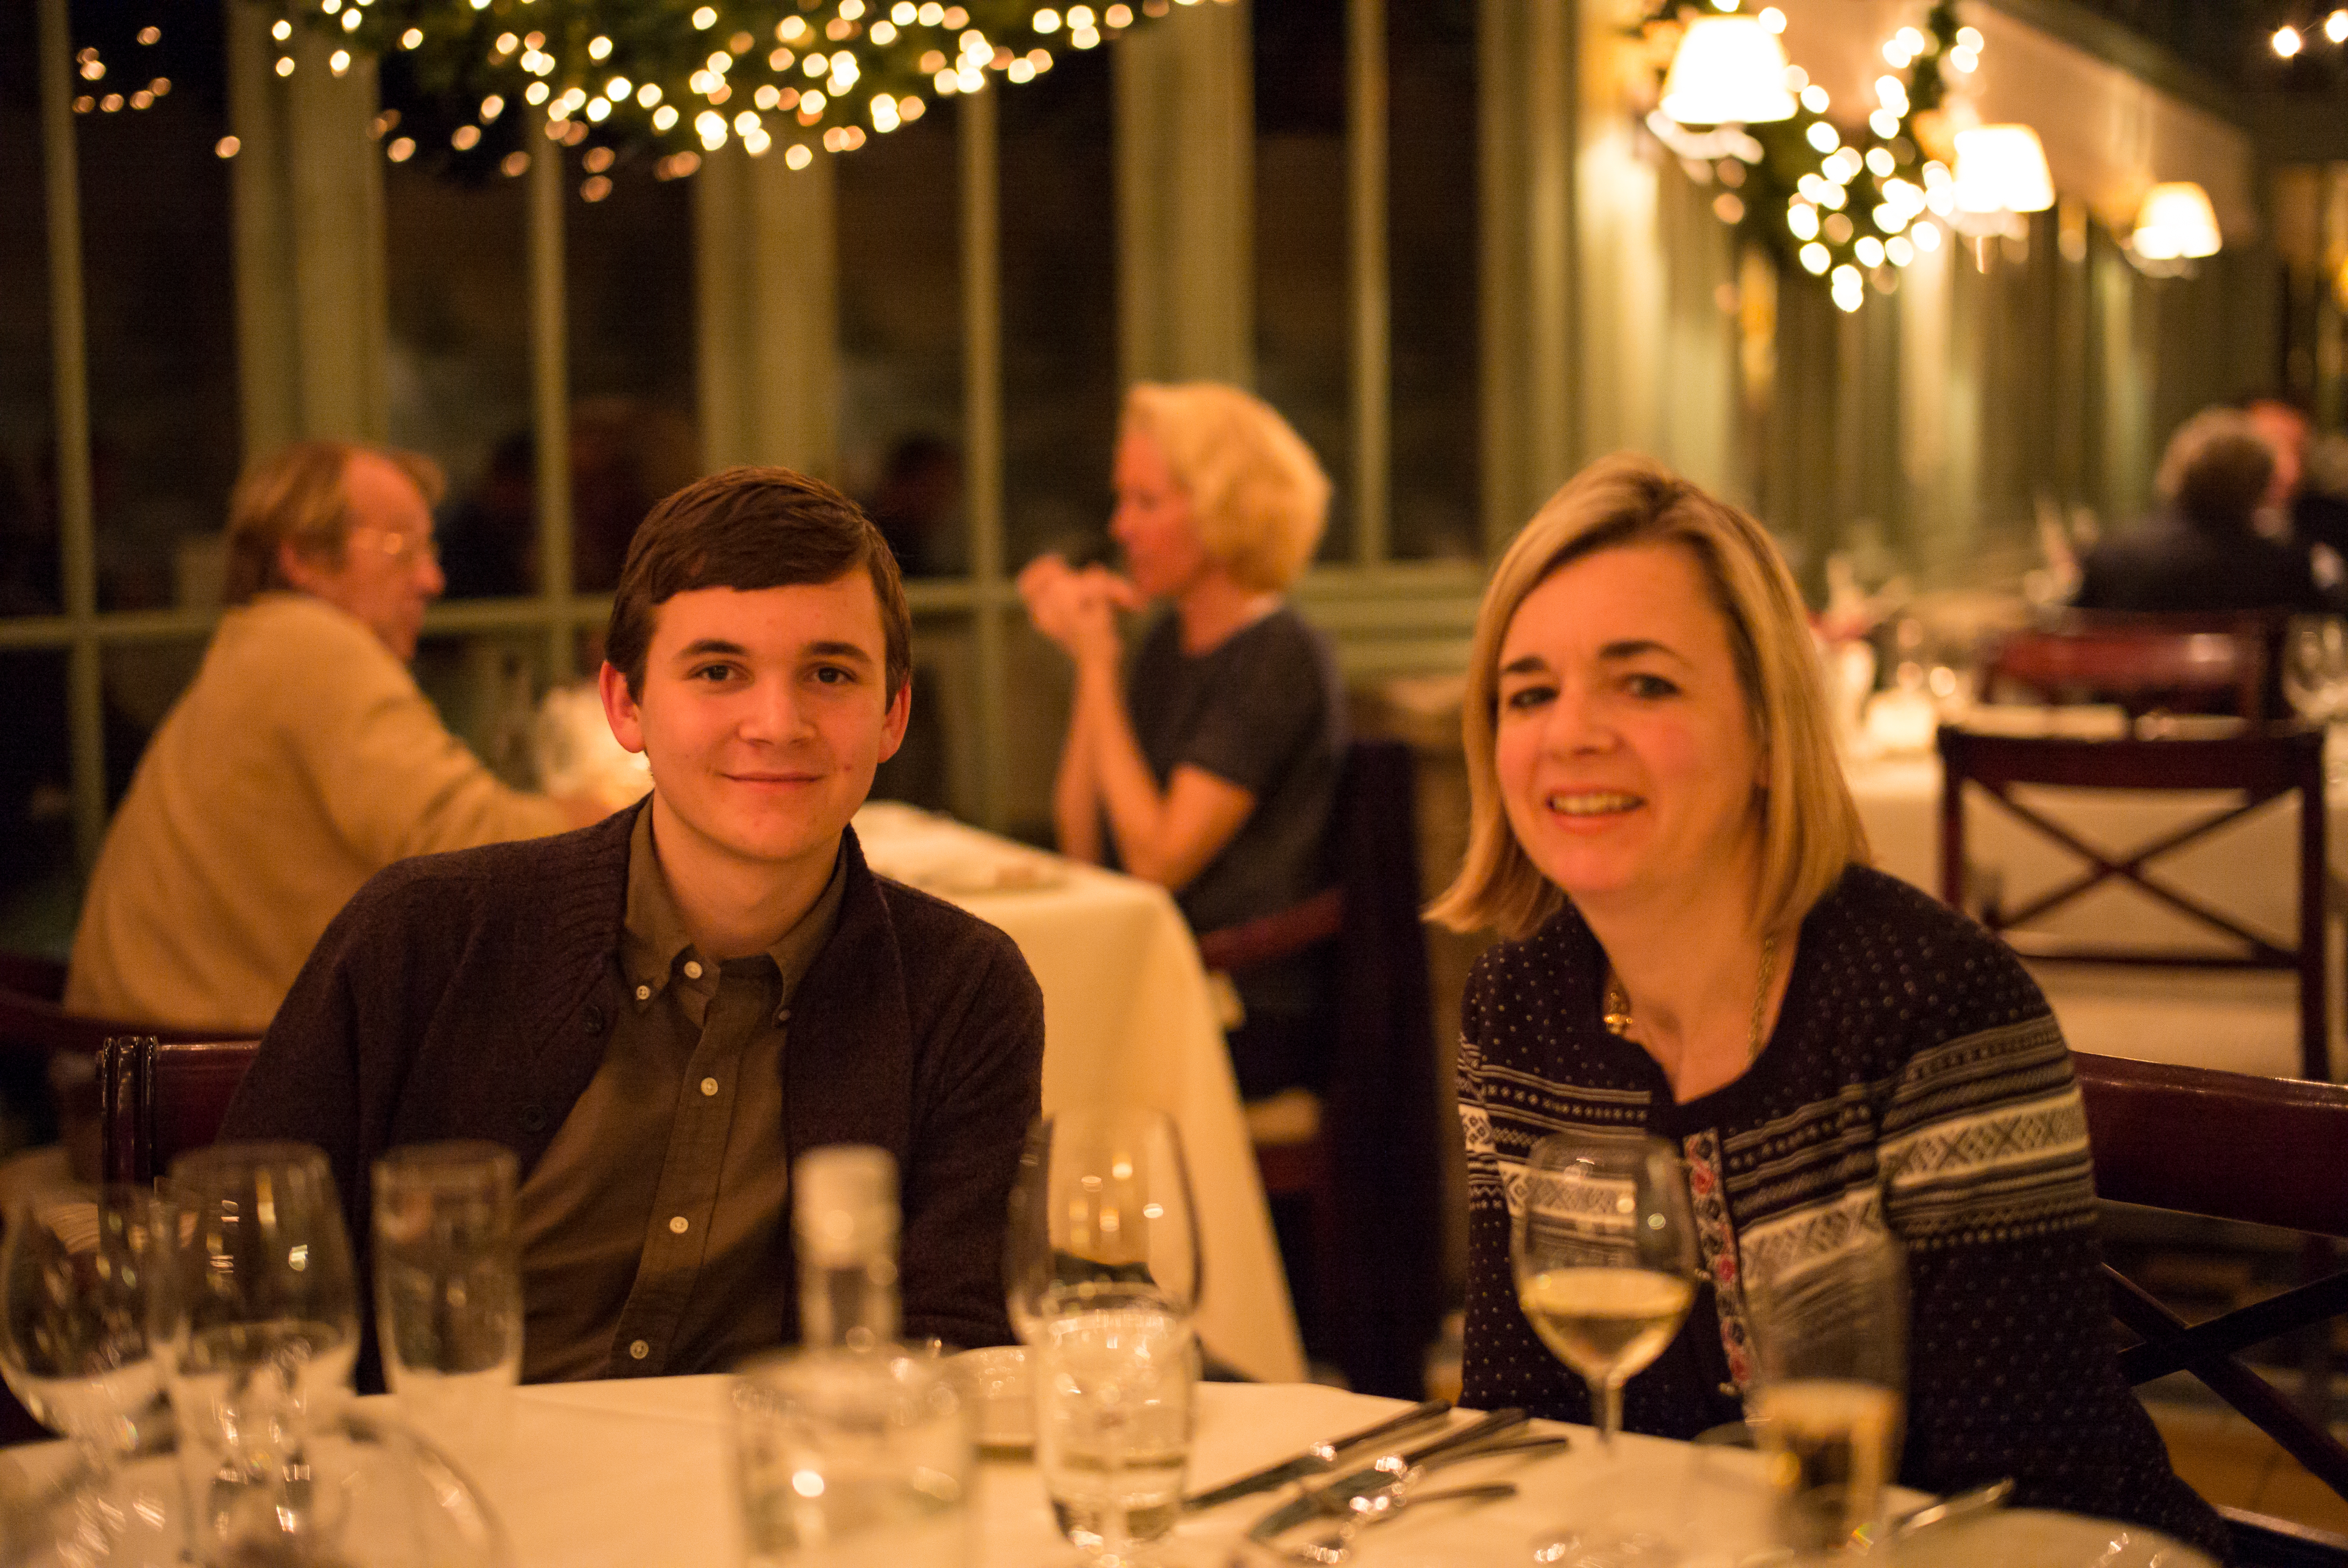
light, night, restaurant, evening, portrait, meal, natural, castle, christmas, wedding, ceremony, holland, netherlands, m, dutch, dinner, 50, banquet, leica, 240, summilux, available, kasteel, gelderland, chateaux, brummen, relais, englenburg, wedding reception, rehearsal dinner